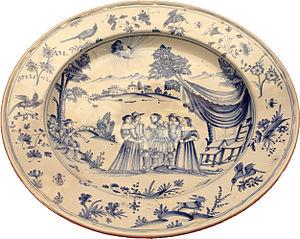
Au Musée des Beaux-Arts de Reims.